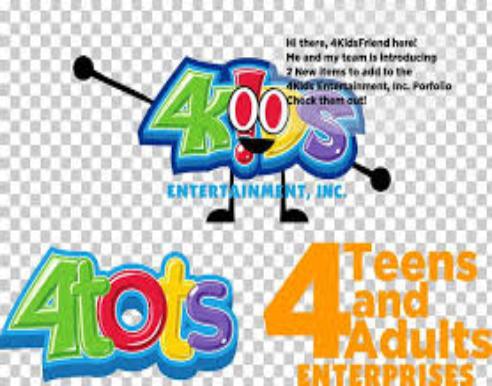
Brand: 4Kids
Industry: Leisure